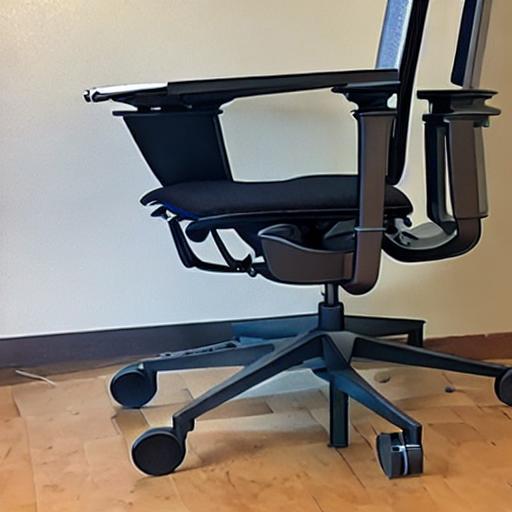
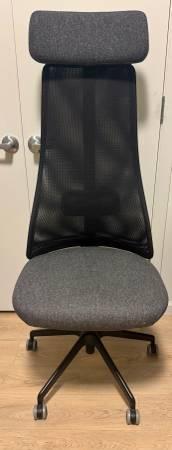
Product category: items_chair
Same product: no